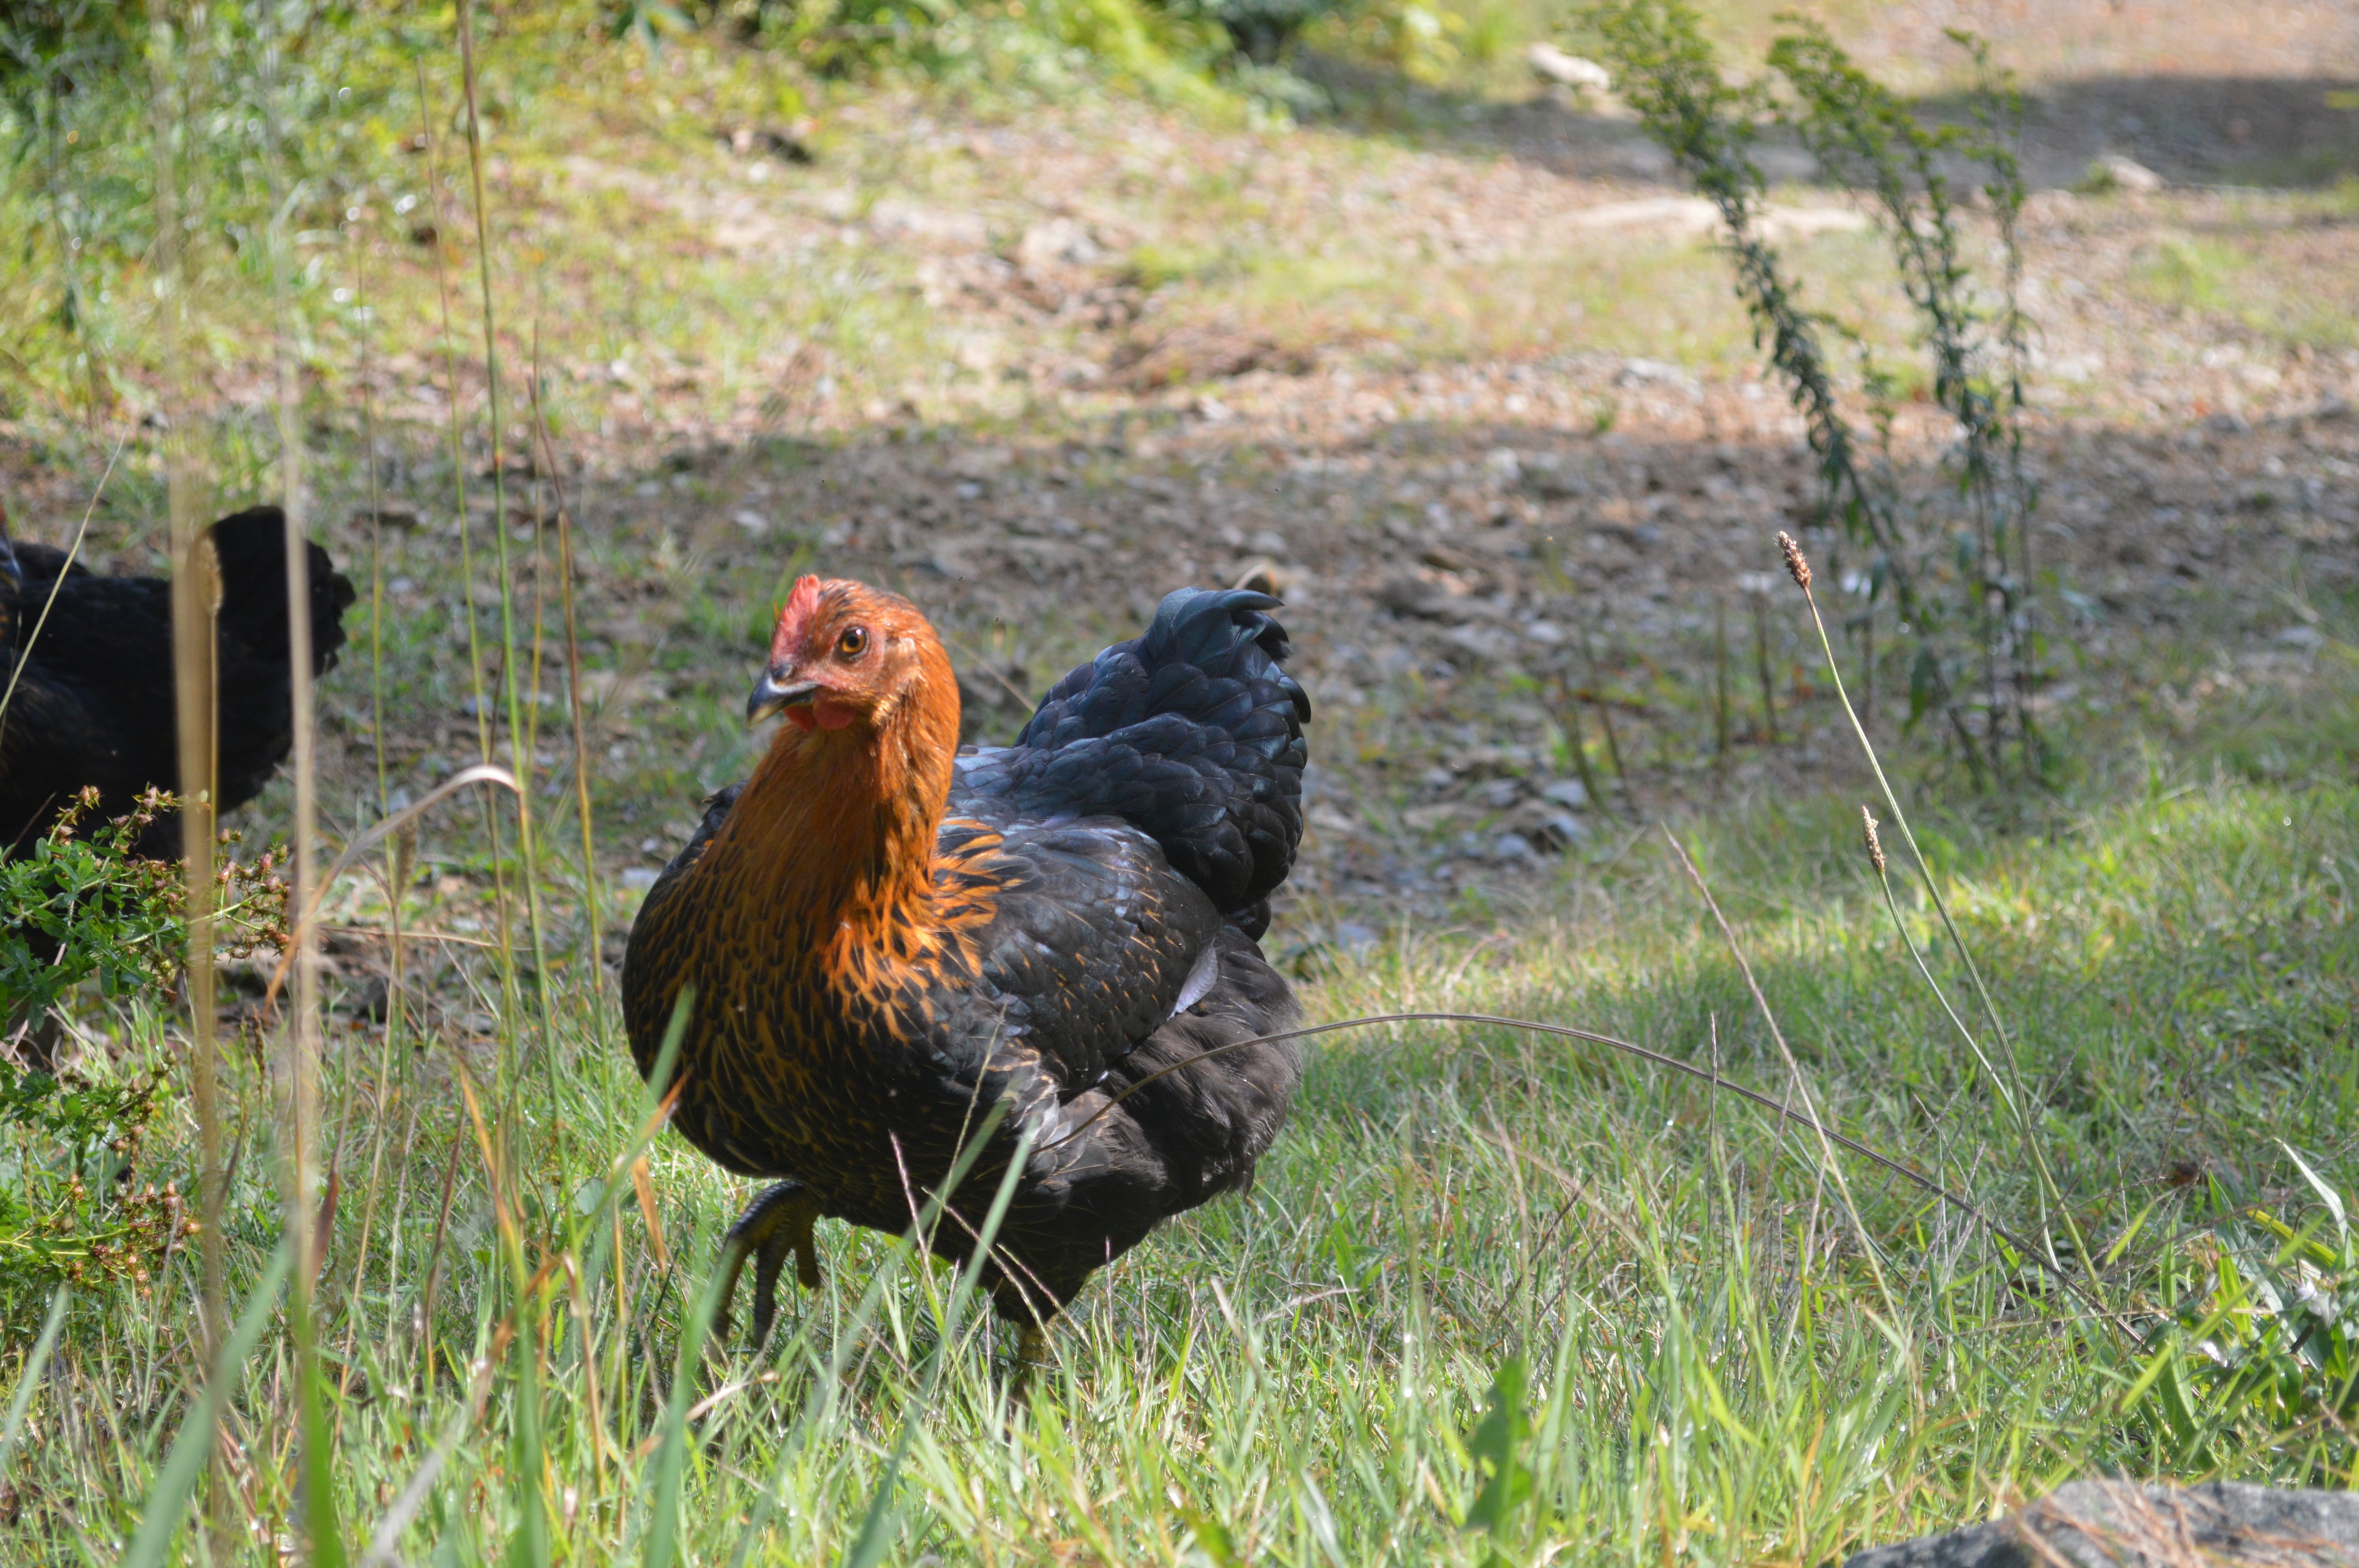
bird, farm, prairie, animal, walk, wildlife, pet, rural, food, farming, livestock, backyard, agriculture, chicken, fowl, fauna, rooster, poultry, laying, outdoors, galliformes, vertebrate, organic, phasianidae, free range, chicken farm, poultry farming